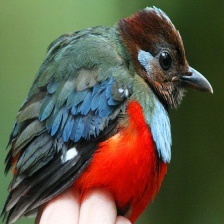
Species: RED BELLIED PITTA
Scientific name: PITTA ERYTHROGASTER